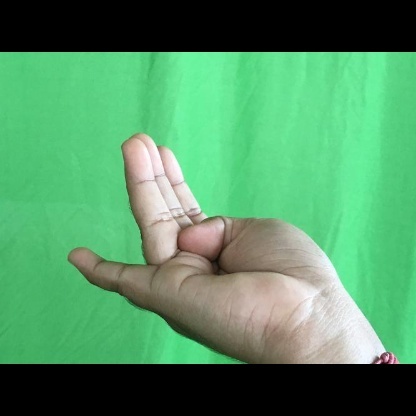
Mudra: Chaturam